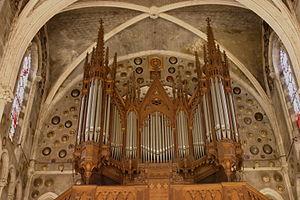
Cet article recense les orgues protégés aux monuments historiques en Midi-Pyrénées, France.
Cette liste prend en compte les orgues de Midi-Pyrénées classés uniquement, au titre objet ou immeuble, que ce soit pour leur buffet ou leur partie instrumentale et répertoriés dans la base Palissy des Monuments historiques de France. La section Reprises recense les modifications les plus importantes. Dans certains cas le classement du buffet intègre également la tribune. À défaut de précision, le classement est réputé acquis au titre objet mais les initiales I.D. signifient au titre Immeuble par Destination et I. au titre Immeuble.
La basilique de l'Immaculée-Conception est la première en date des basiliques de Lourdes, plus important centre de pèlerinage des Hautes-Pyrénées et de France.